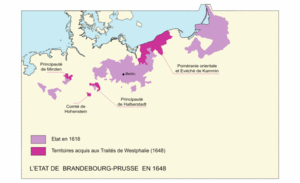
La Prusse en 1648
L'évolution territoriale de la Prusse et du Brandebourg est l'ensemble des modifications du territoire de cet ancien État, de la fondation de la marche de Brandebourg en 1157 à la dissolution de l'État libre de Prusse en 1947.
Le Brandebourg-Prusse, parfois aussi évoqué État de Brandebourg-Prusse, est une union personnelle conclue en 1618 par la marche de Brandebourg et la Prusse ducale, regroupant les deux États sous l'autorité du souverain de la dynastie des Hohenzollern. A la suite à la paix de Westphalie en 1648, cette union devient réelle le 18 janvier 1701 lorsque le margrave Frédéric III est couronné premier roi en Prusse à Königsberg.